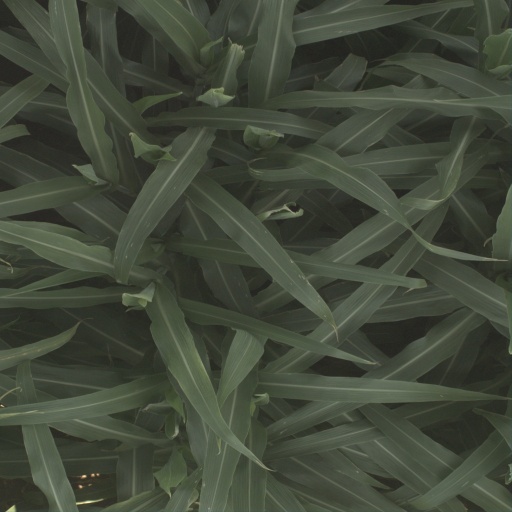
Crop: sorghum